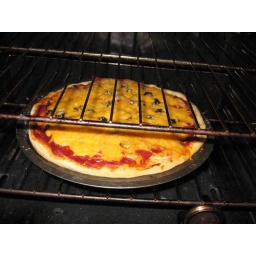
pizza in the oven